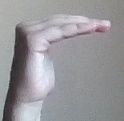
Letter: haa